Your Lie in April

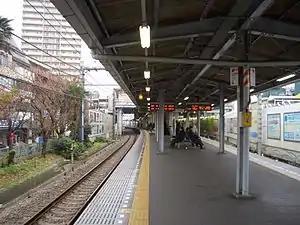
The Ōizumi-gakuen Station, one of the locations used as inspiration for the series

Around the time of the release of the manga's third volume, Aniplex producer Shunsuke Saitō offered Kensuke Tateishi at Kodansha an opportunity to produce an anime adaptation of the series for television. The original offer was for an eleven-episode series but Tateishi rejected the offer because it would not have been a complete adaptation. Saitō changed his offer to 22 episodes, which Tateishi accepted. Saitō offered the role of director to Kyōhei Ishiguro because he had worked with Ishiguro on the seventh episode of "Wandering Son" and left a strong impression on him.